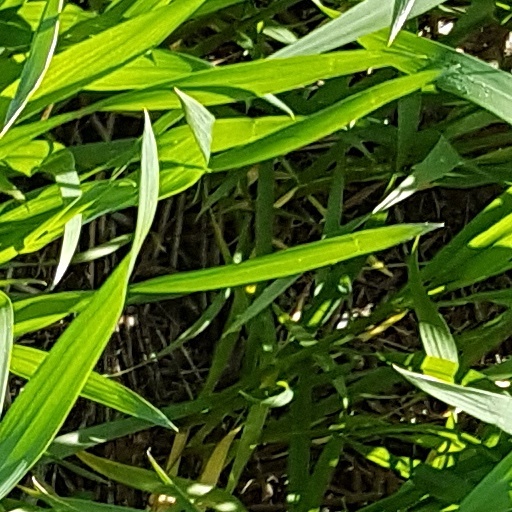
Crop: wheat